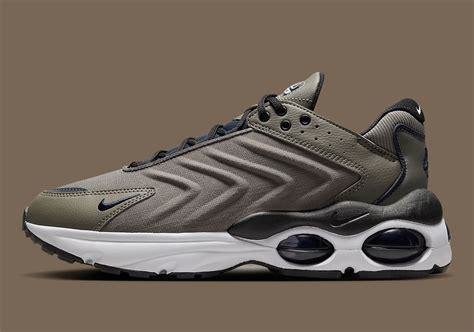
Brand: Nike
Model: Air Max TW